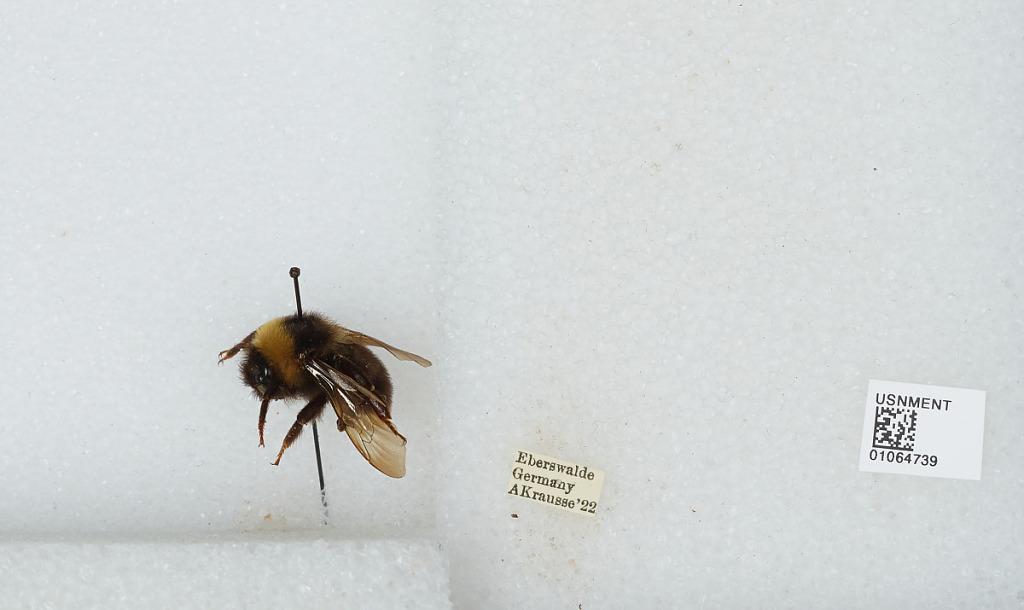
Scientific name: Bombus sp.
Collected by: A. Krausse
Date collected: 1922--
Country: Germany
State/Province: Brandenburg
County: Barnim
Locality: Eberswalde
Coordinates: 52.8356, 13.8182